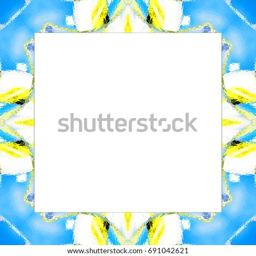
rectangular frame of colorful abstract pattern with a white empty space inside for your text or image